Grumman F8F Bearcat

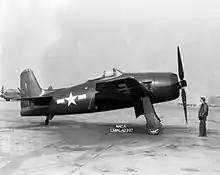
An XF8F-1 prototype at the NACA Langley Research Facility in 1945

In 1943, Grumman was introducing the F6F Hellcat, powered by the Pratt & Whitney R-2800 engine, which provided . The R-2800 was the most powerful American engine, so it would be retained for the G-58. This meant that improved performance would have to come from a lighter airframe.